Tom Udall

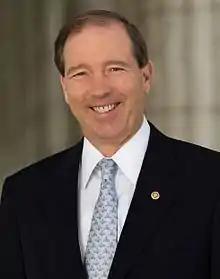
Udall's official Senate portrait, 2009

In November 2007, Udall announced his run for the Senate seat held by retiring six-term incumbent Republican Pete Domenici. Potential Democratic rival Albuquerque Mayor Martin Chavez dropped out, handing Udall the nomination. New Mexico's other two members of the House, 1st and 2nd district's Heather Wilson and Steve Pearce, ran in the Republican primary. Pearce won the Republican nomination, and lost to Udall, by 186,606 votes.